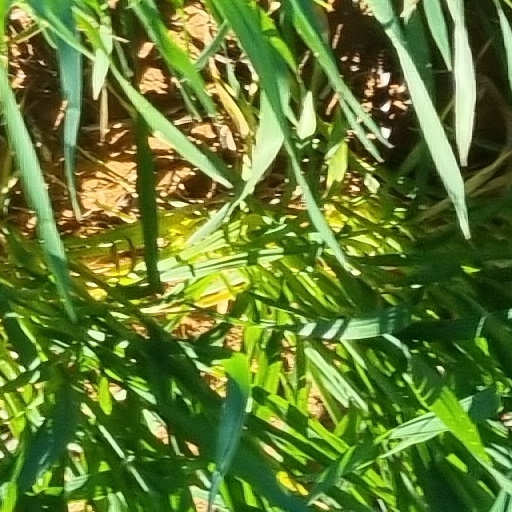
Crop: wheat